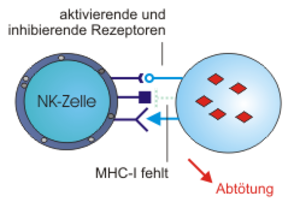
Naturlig dræbercelle
Aktivering af en NK-celle
Naturlige dræberceller eller NK-celler er en del af det innate immunsystem, og er særligt vigtigt ved infektion med virus.